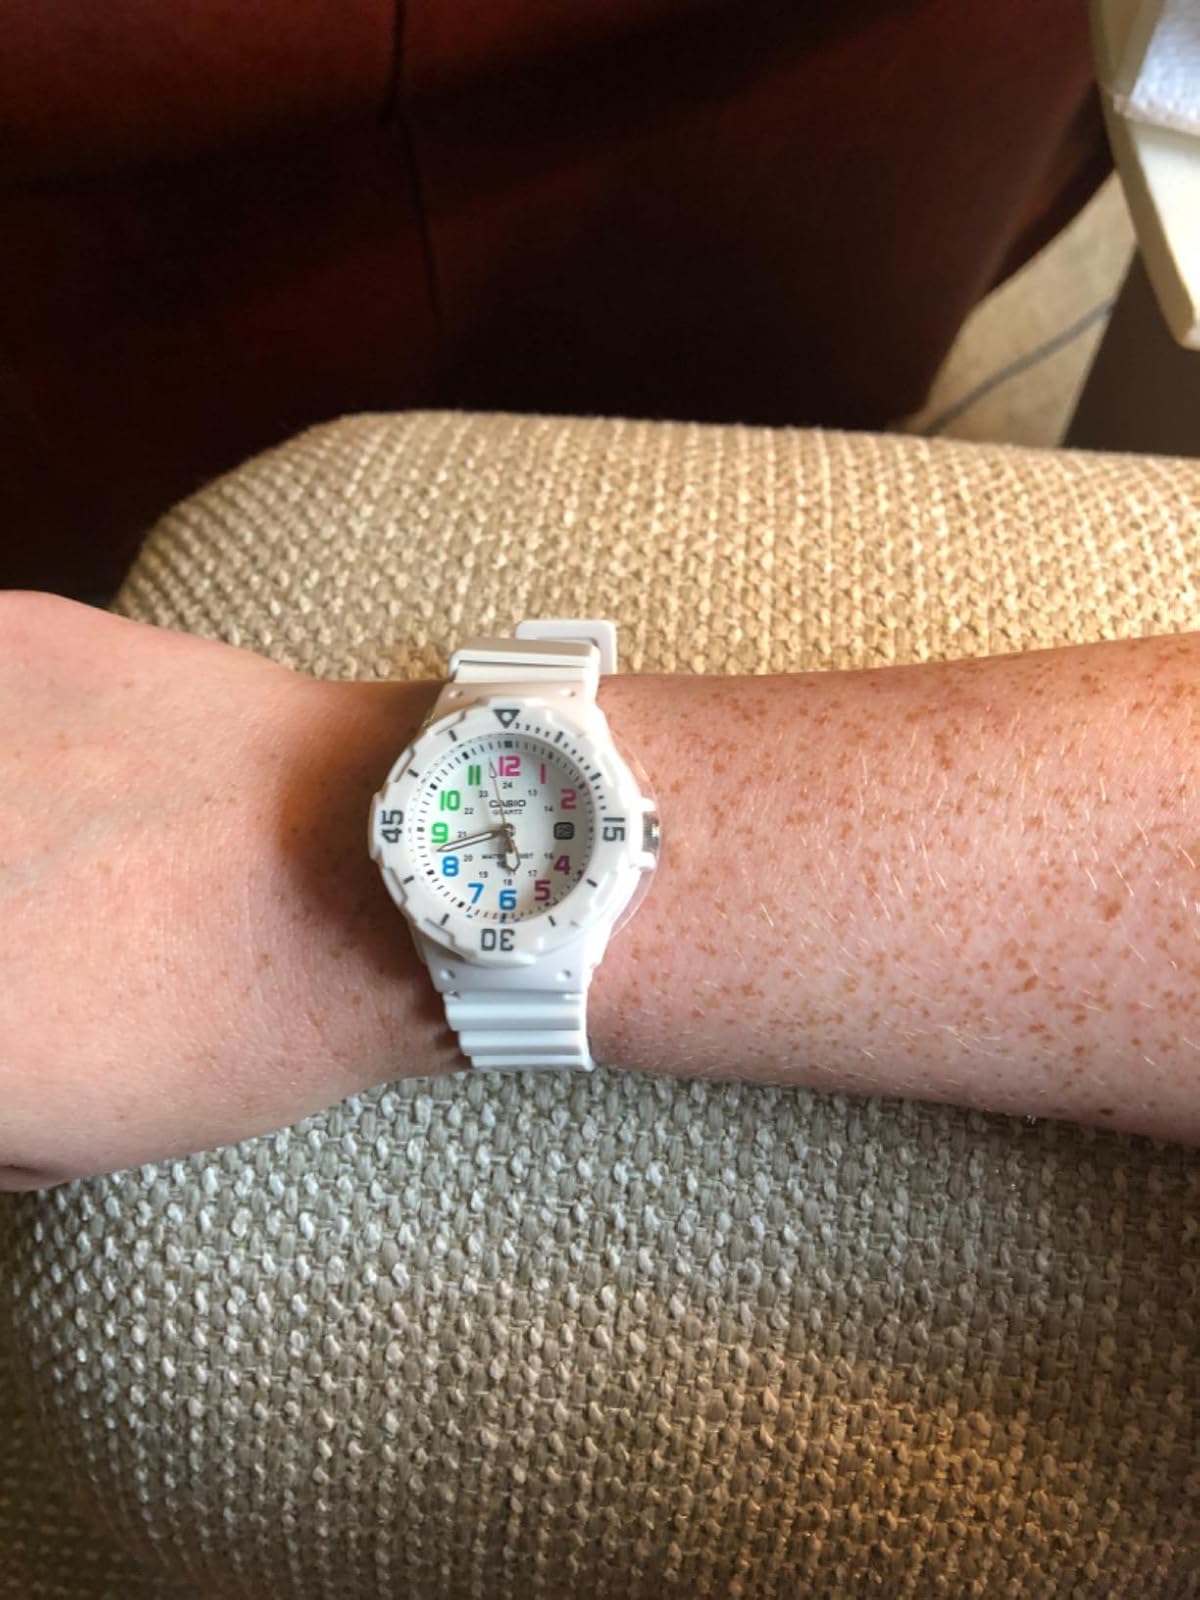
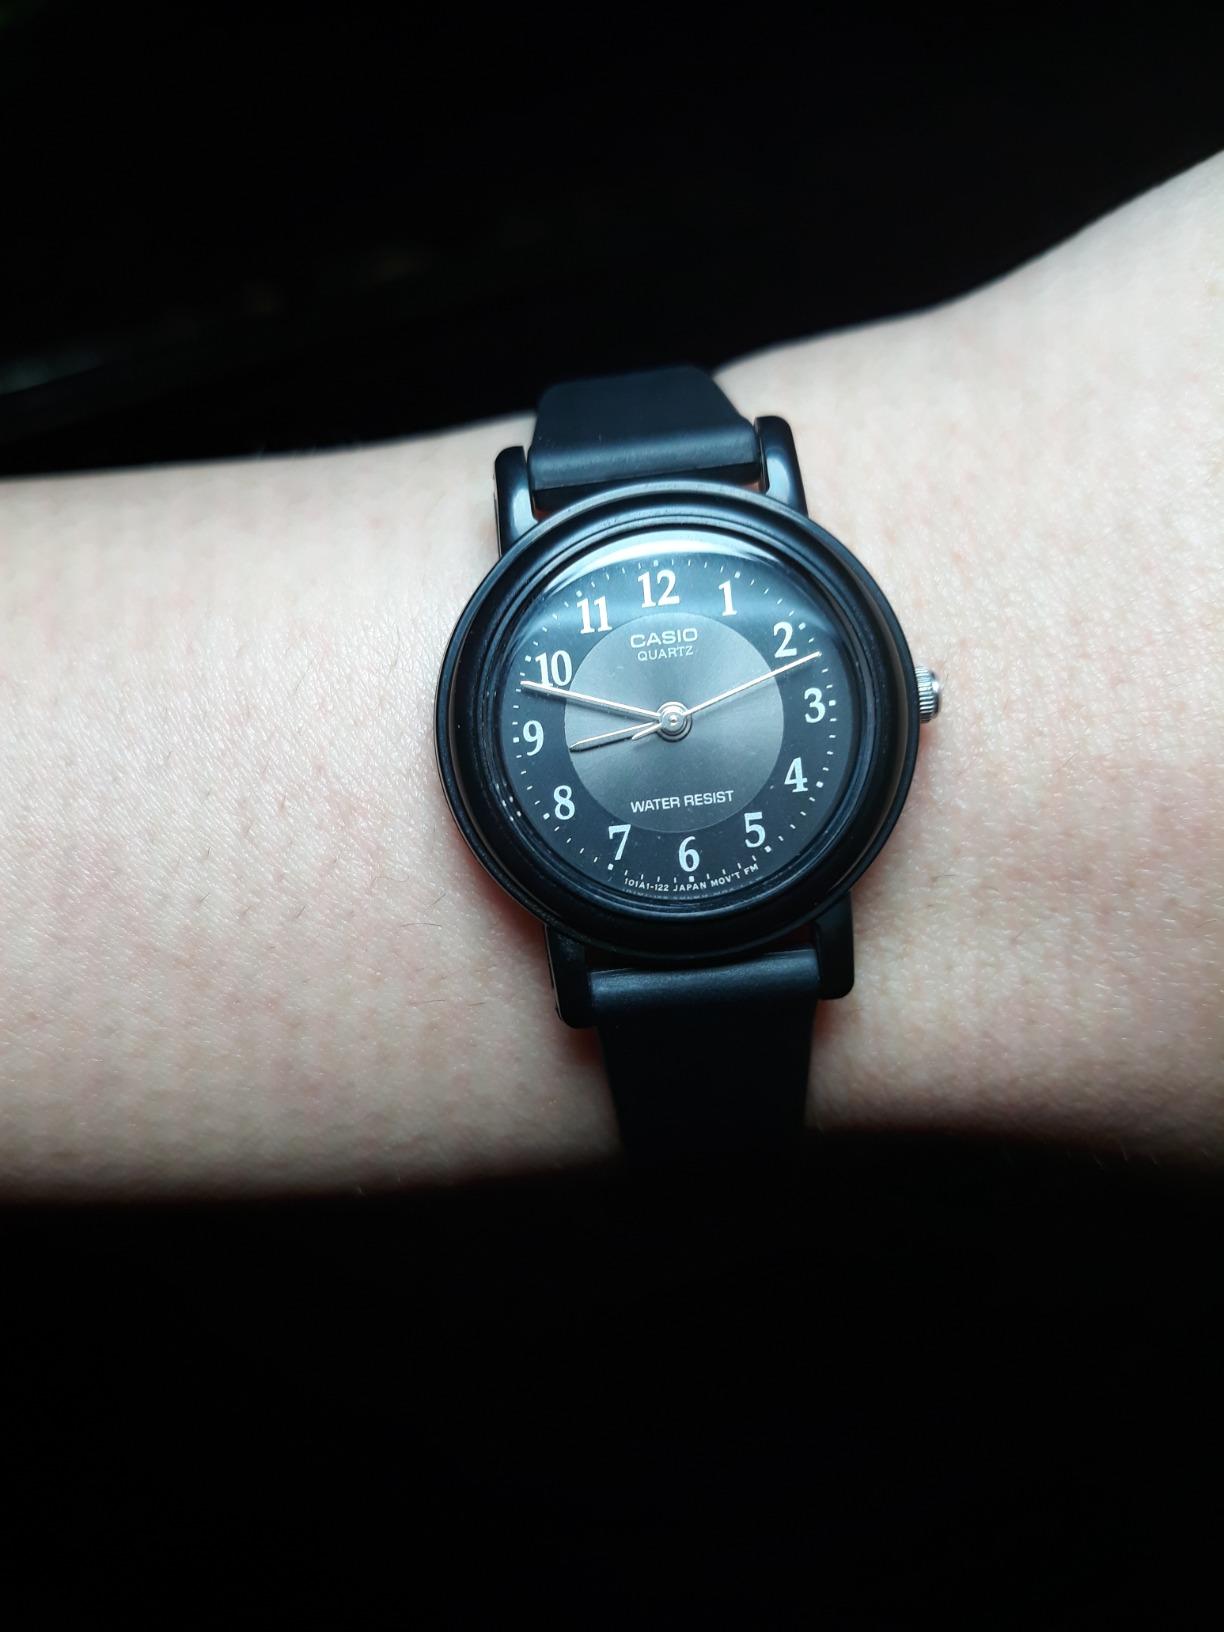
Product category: accessories_watch
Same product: no